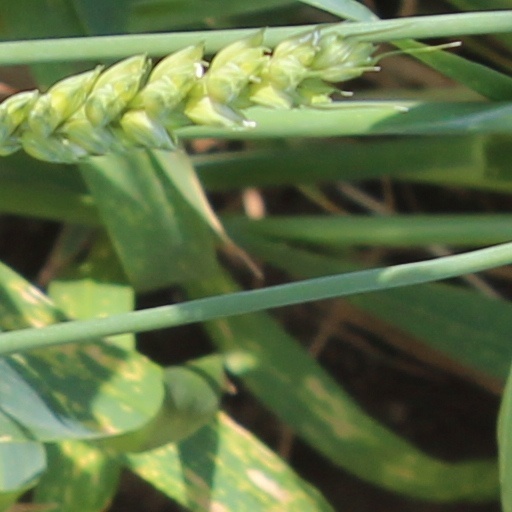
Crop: wheat